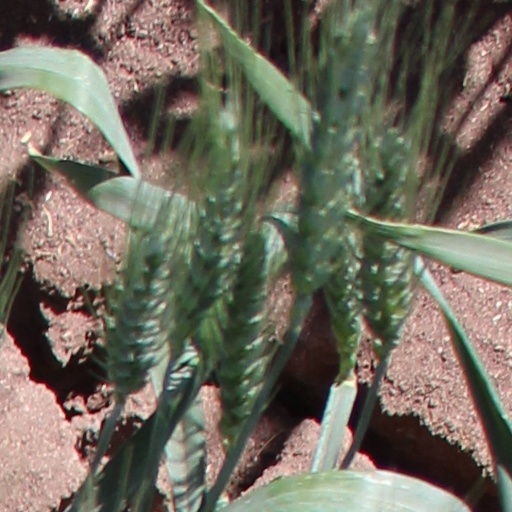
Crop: wheat